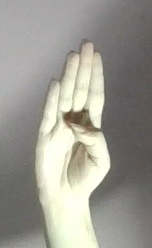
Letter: kaaf